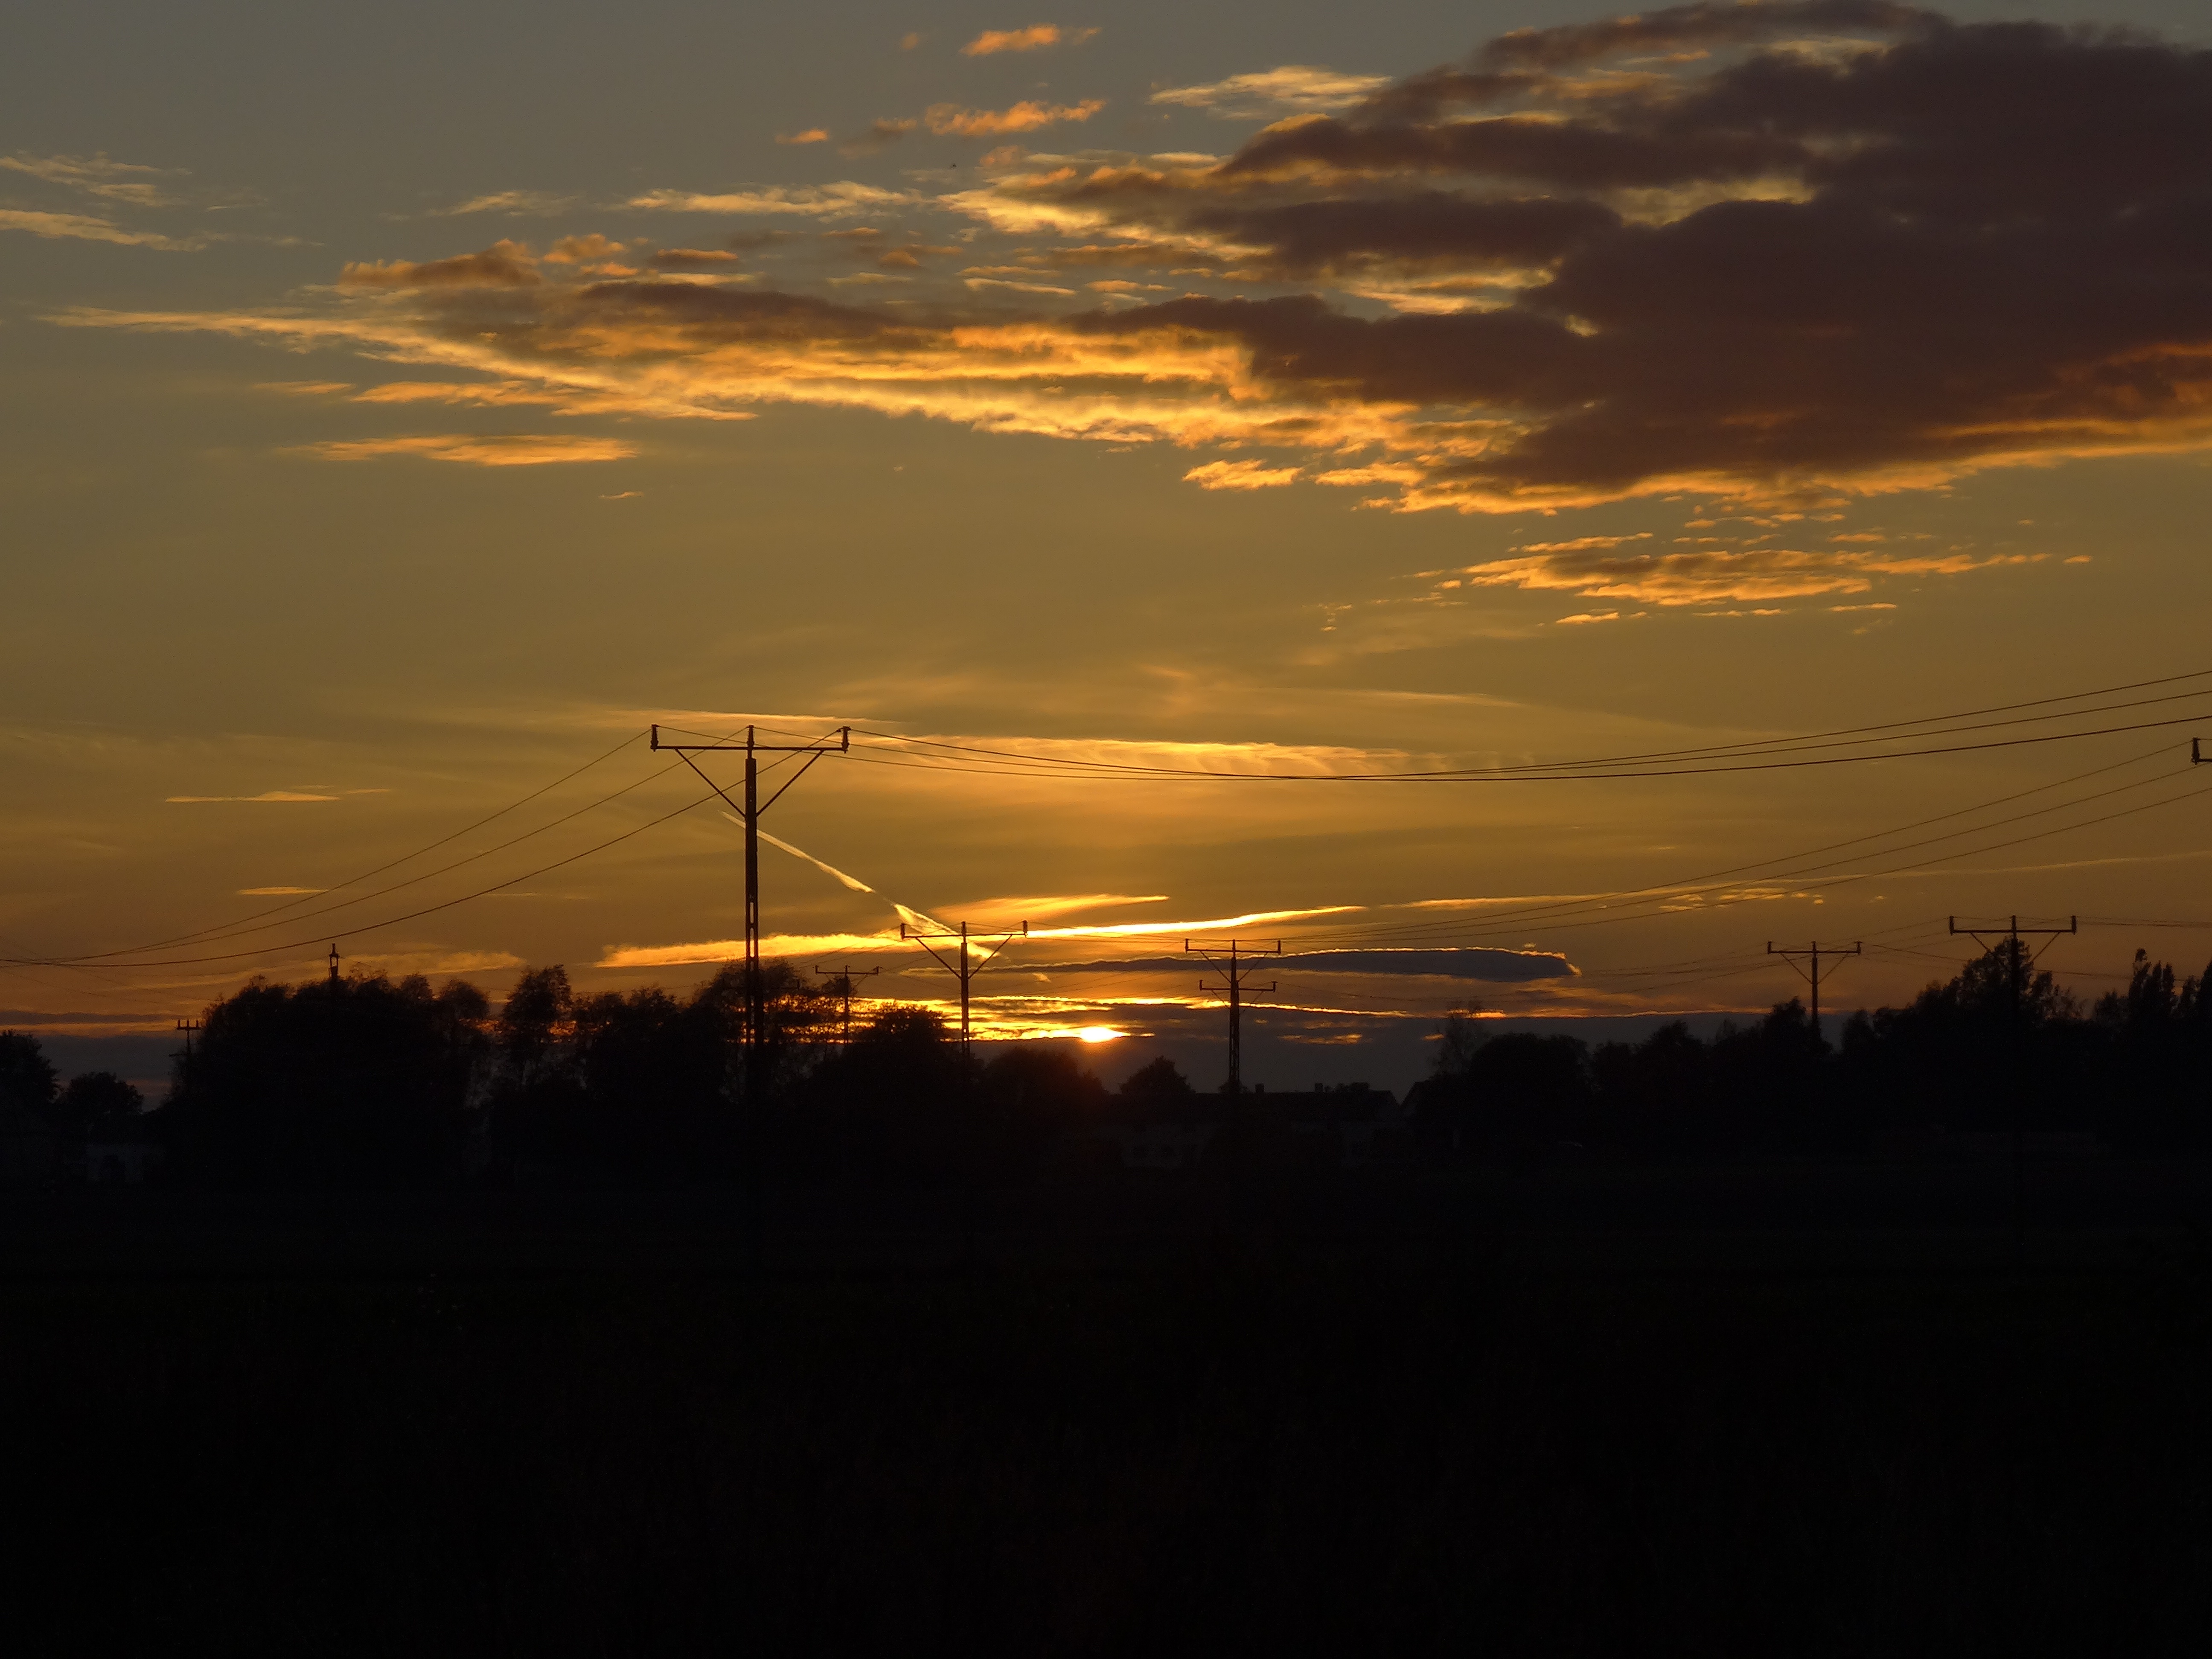
landscape, nature, horizon, cloud, sky, sun, sunrise, sunset, sunlight, morning, dawn, atmosphere, dusk, evening, west, clouds, the sun, afterglow, the horizon